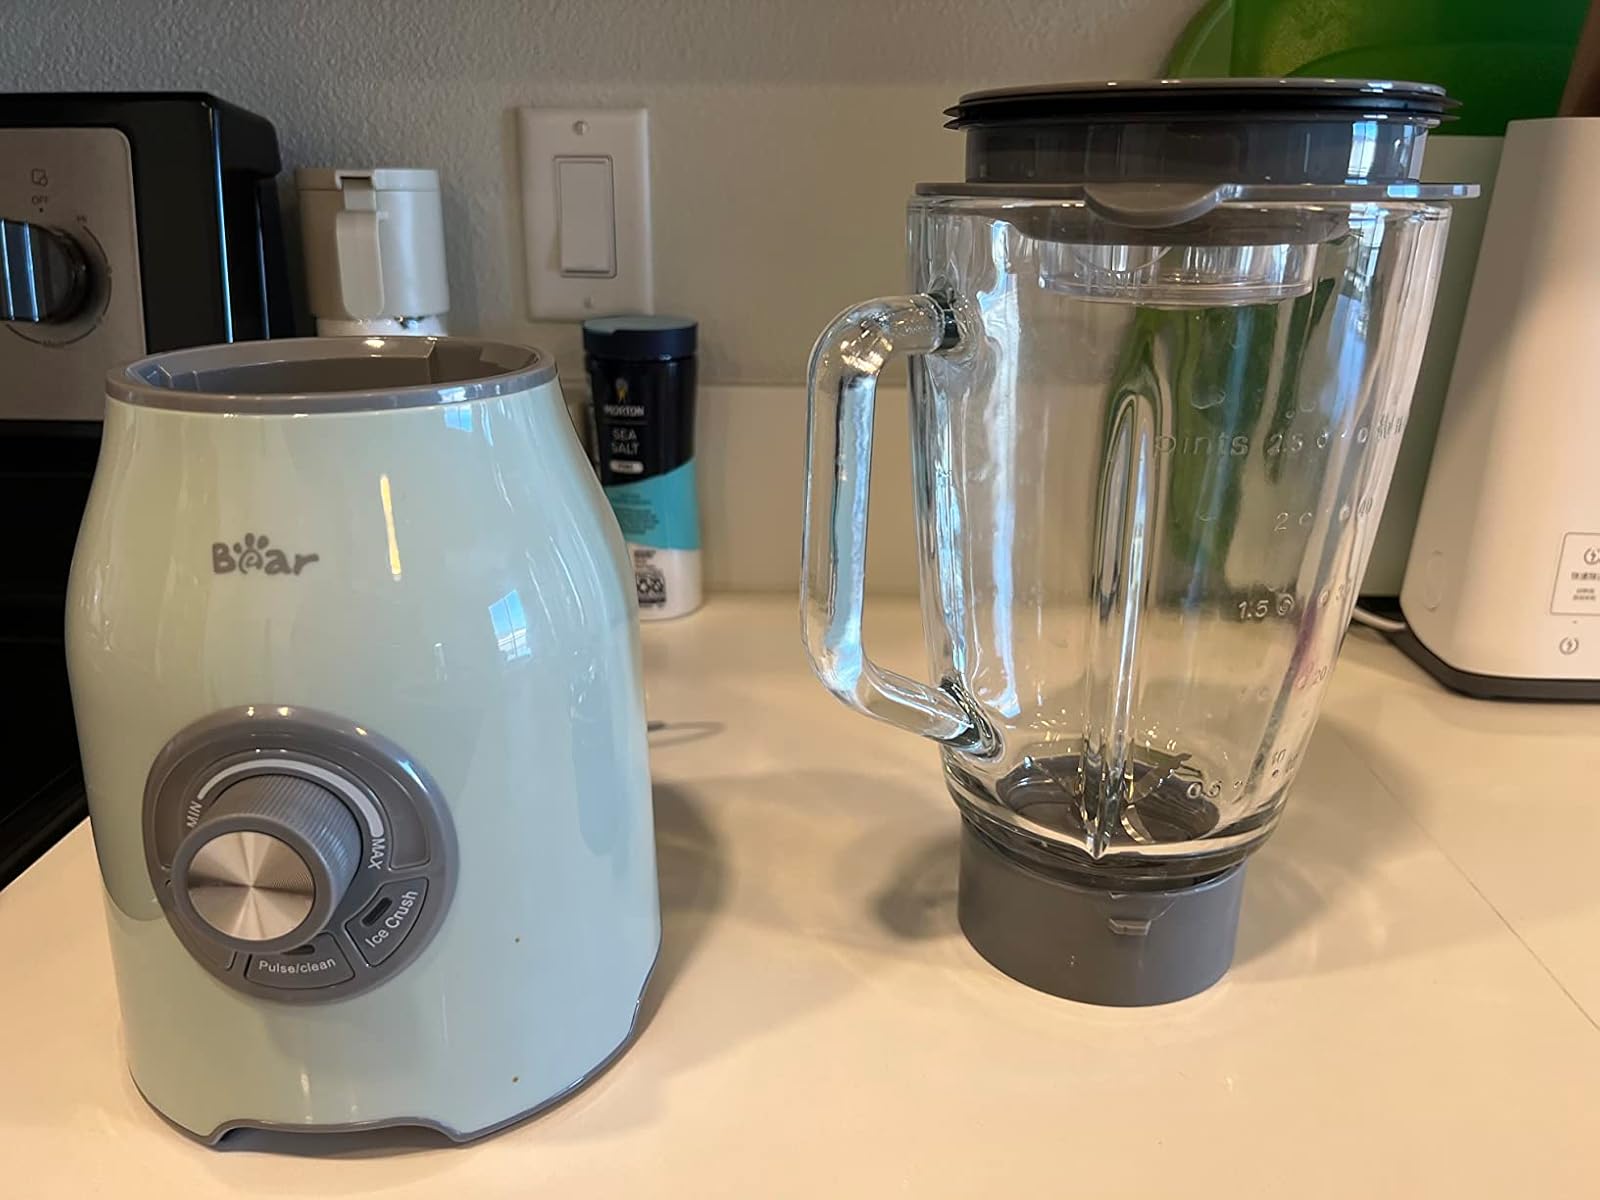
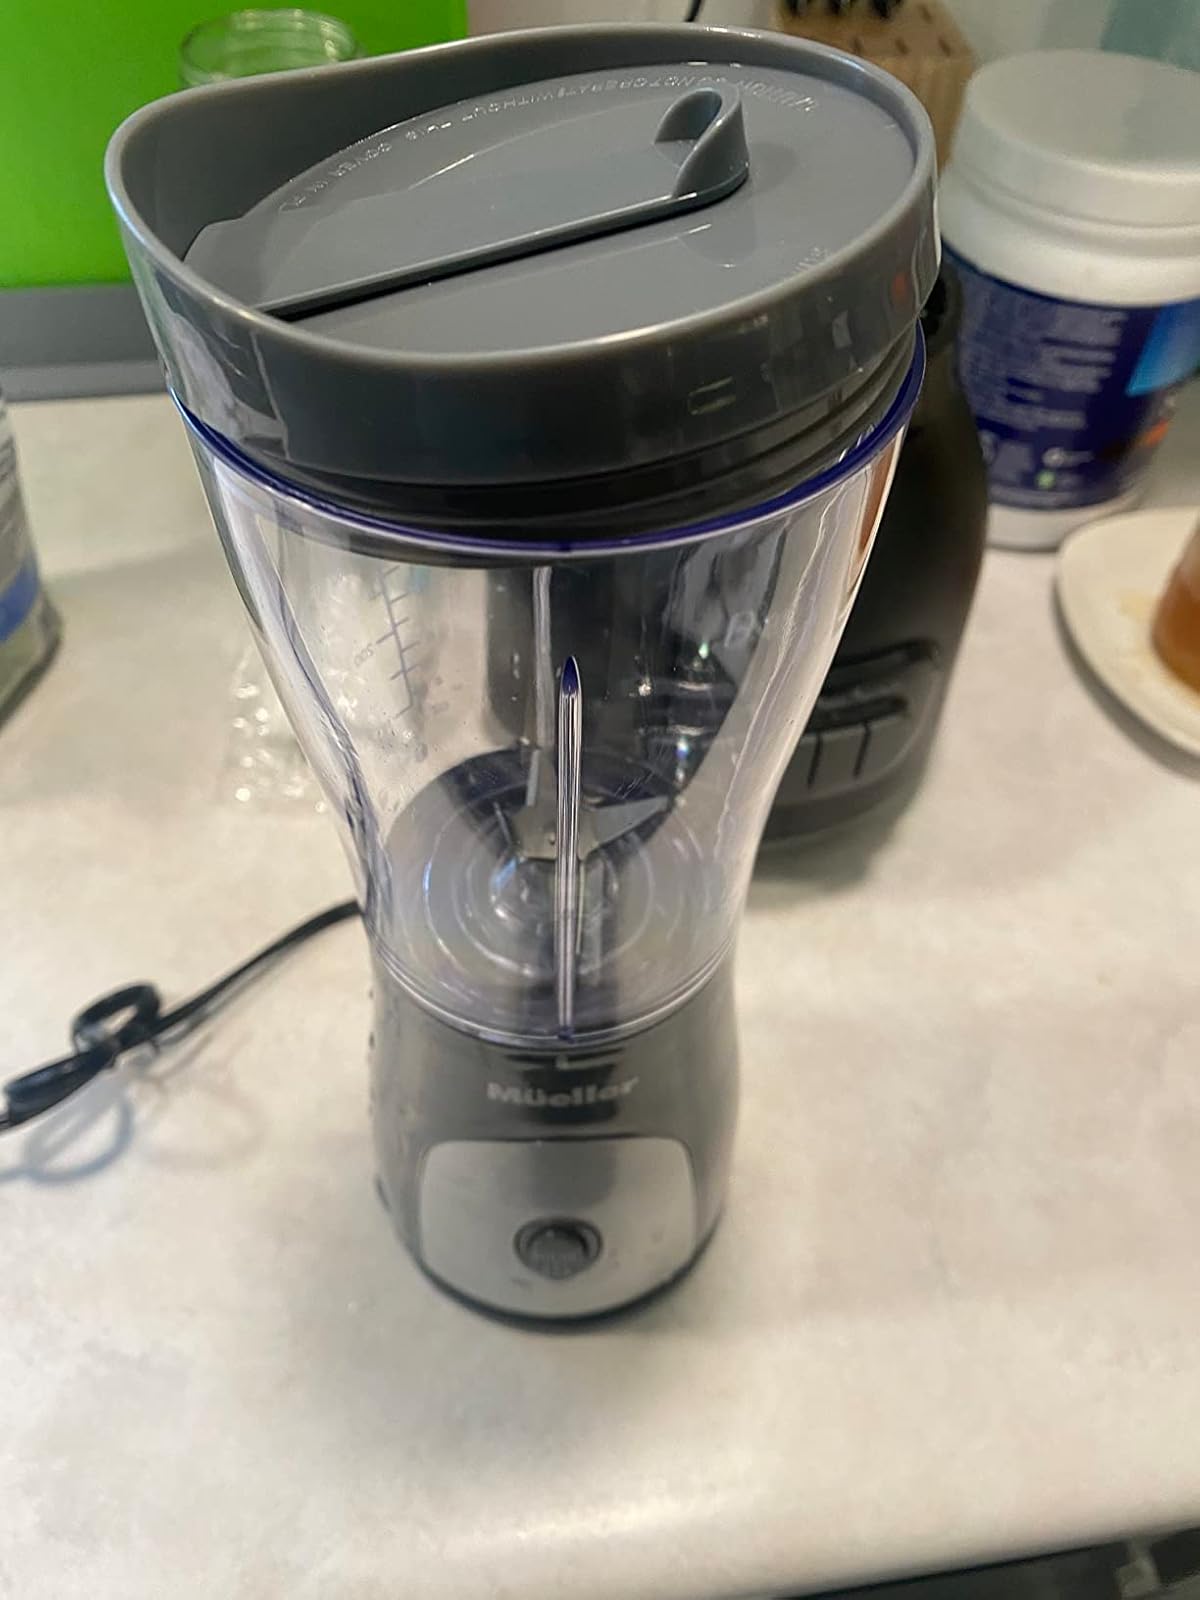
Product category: items_blender
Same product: no